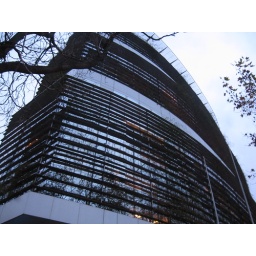
building across from our office - built shortly before my first stay in Chile